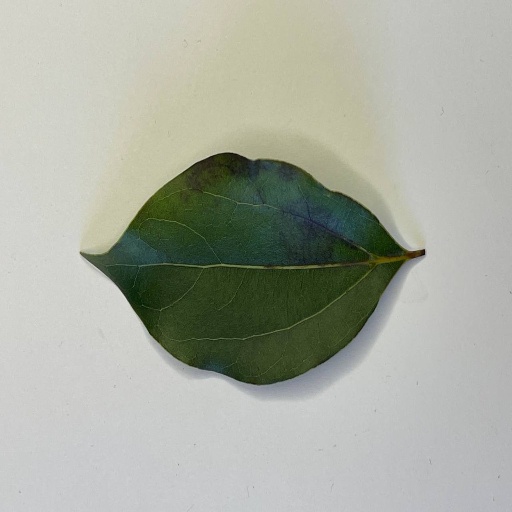
Species: Camphor
Leaf condition: Bacterial Spot